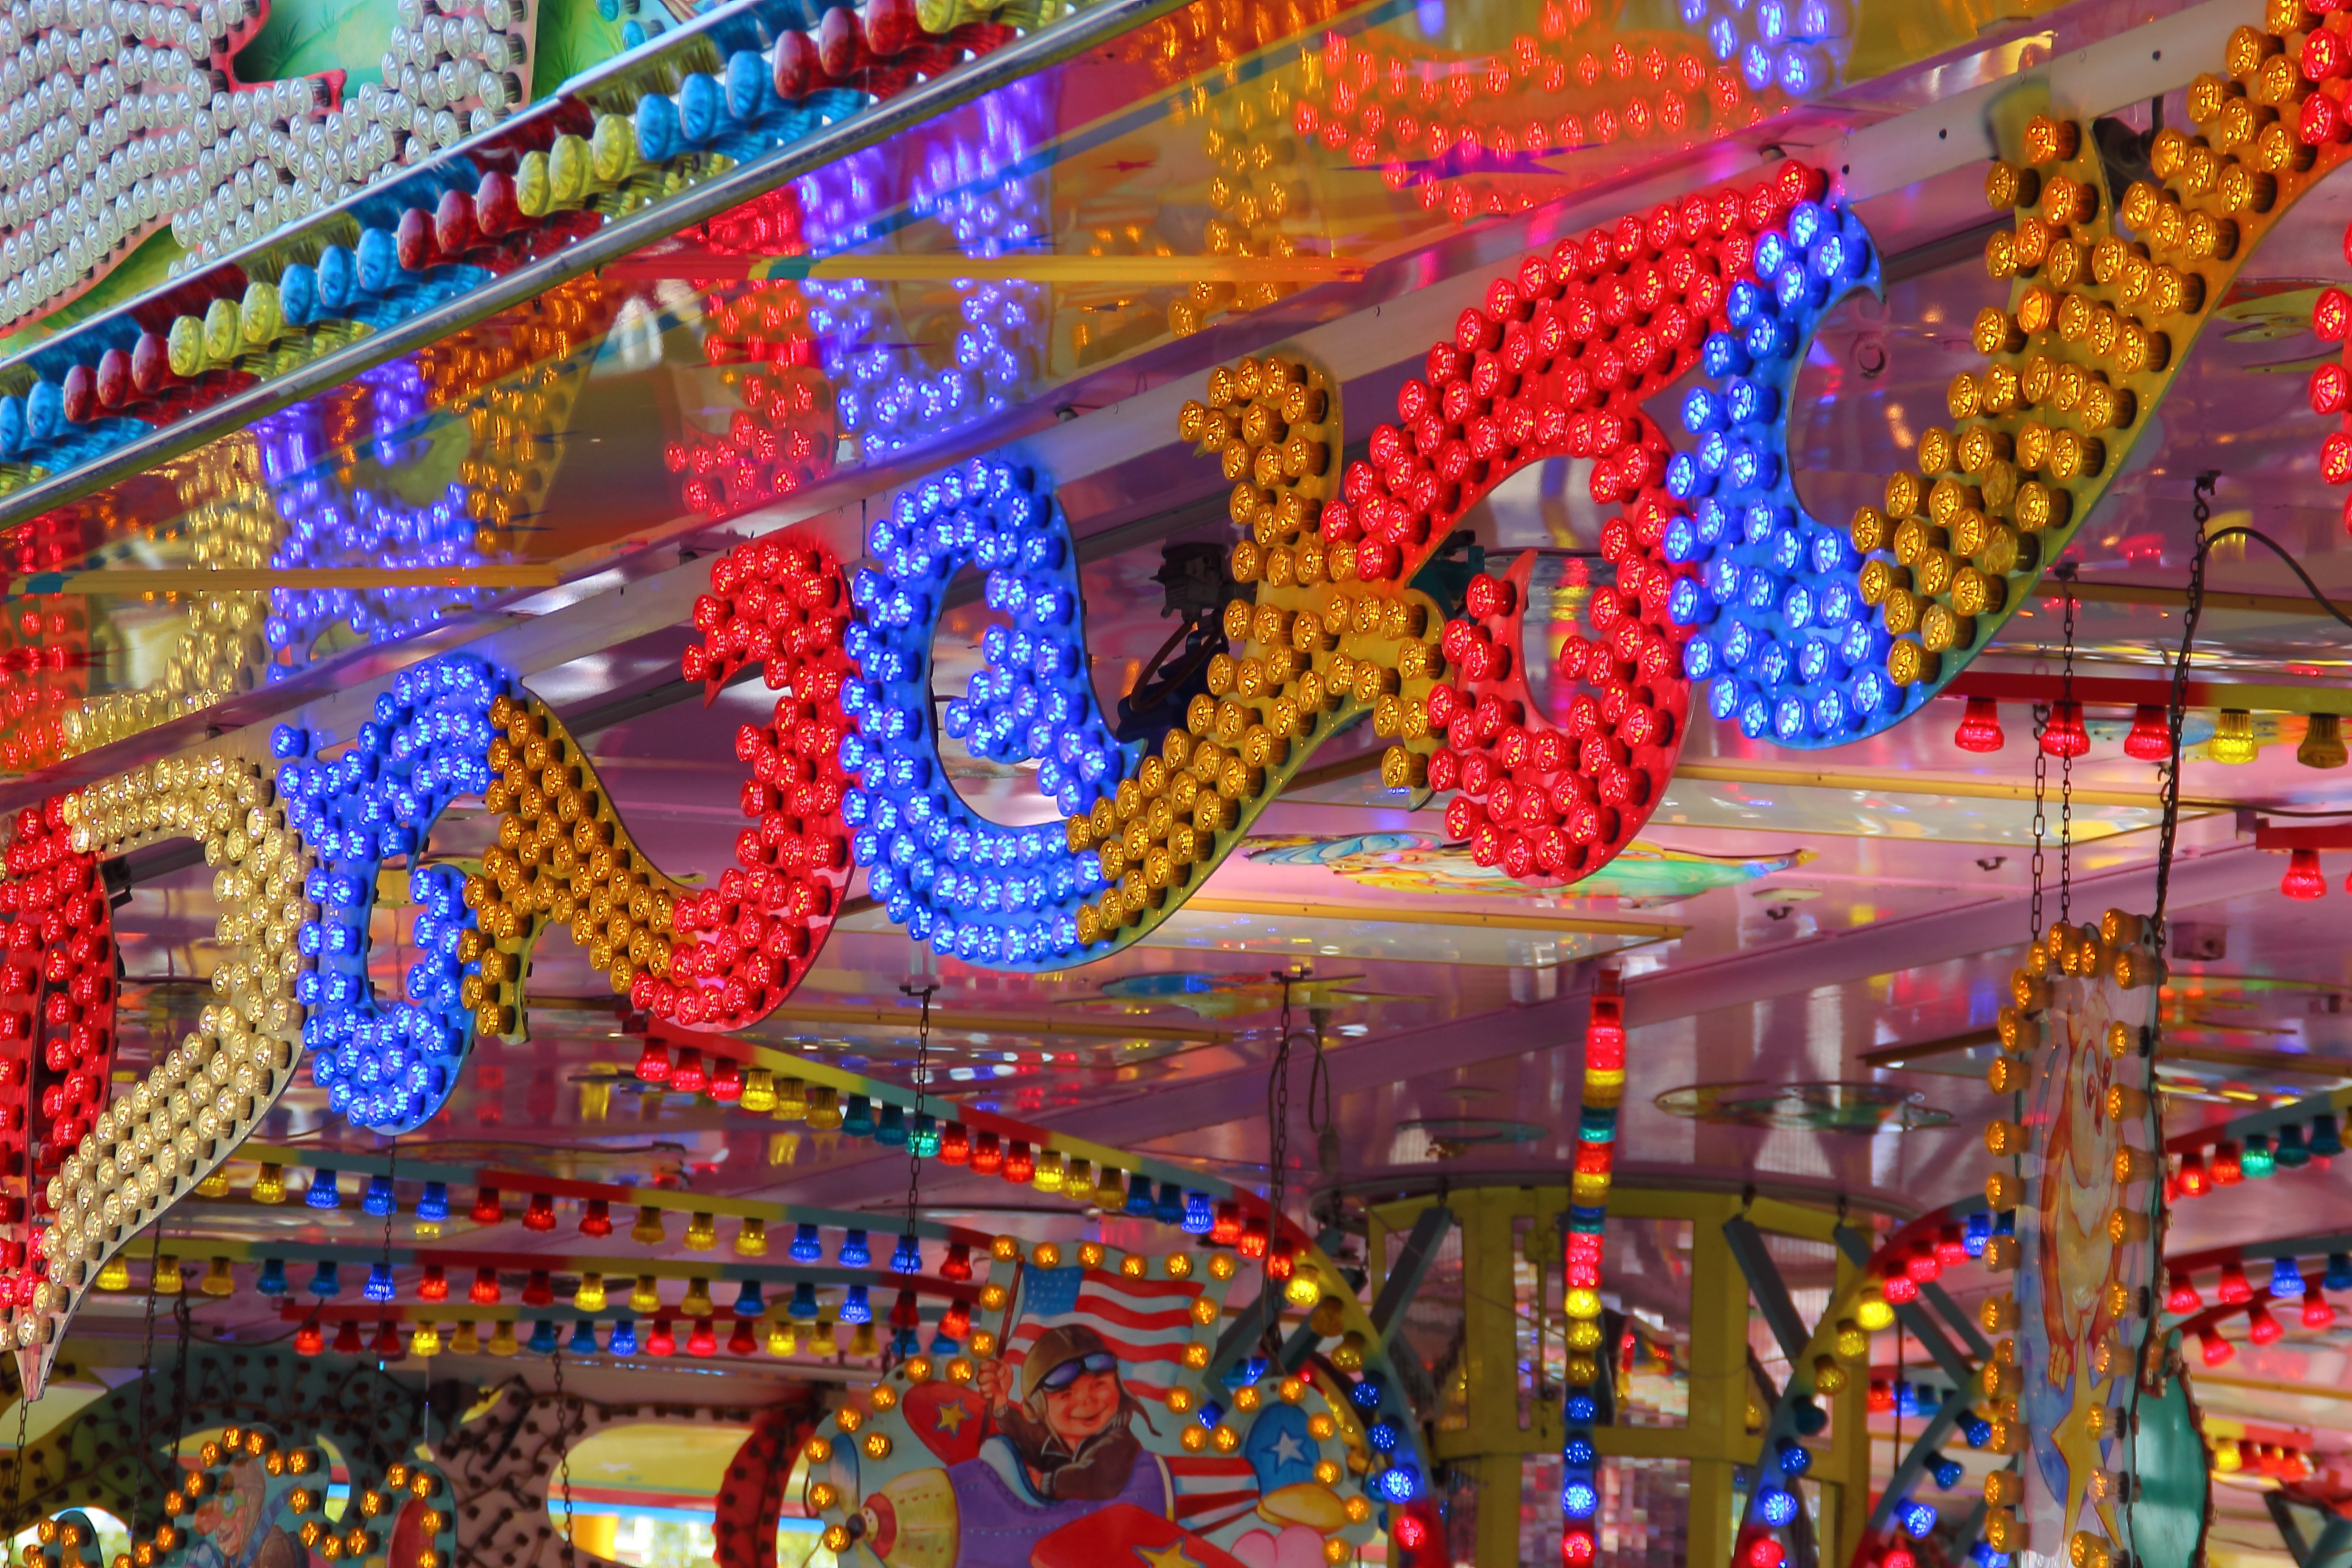
carnival, amusement park, colorful, festival, lights, fair, folk festival, year market, mid autumn festival, chinese new year, amusement ride